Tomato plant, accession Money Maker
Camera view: bottom (45 deg); turntable rotation: 150 degrees
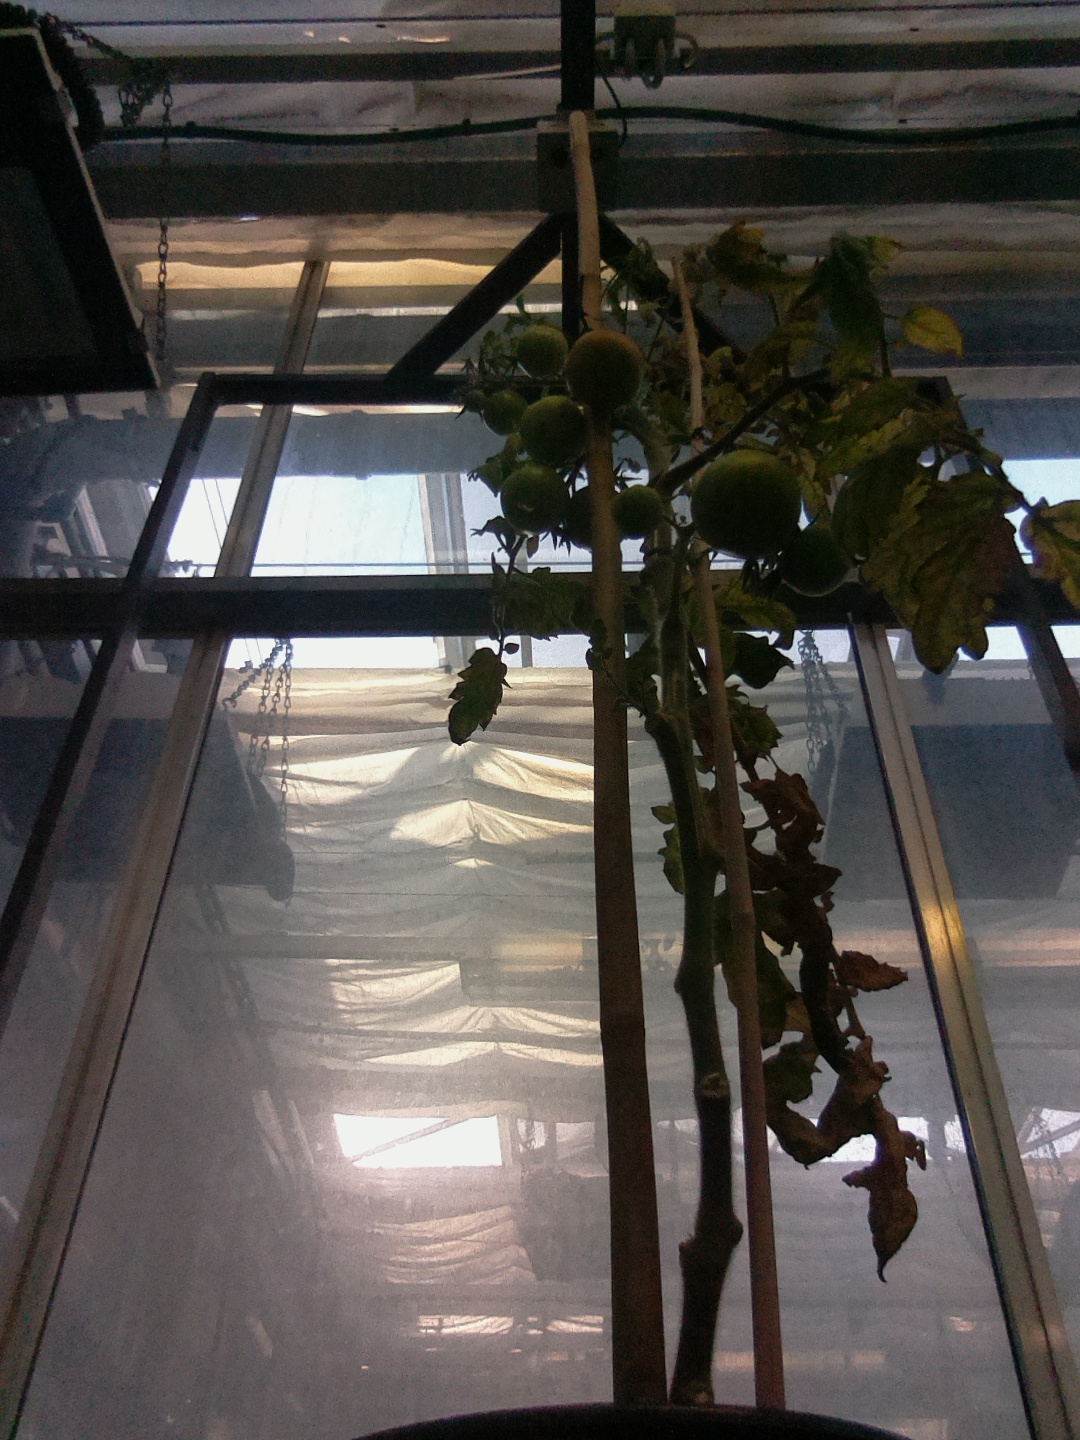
BBCH growth stage 80: fruits start showing typical ripe color (orange -> red)